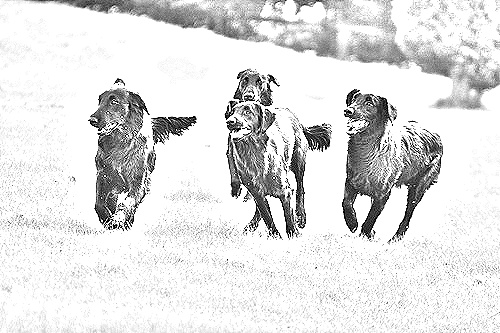
Portrait style: Sketch Portrait